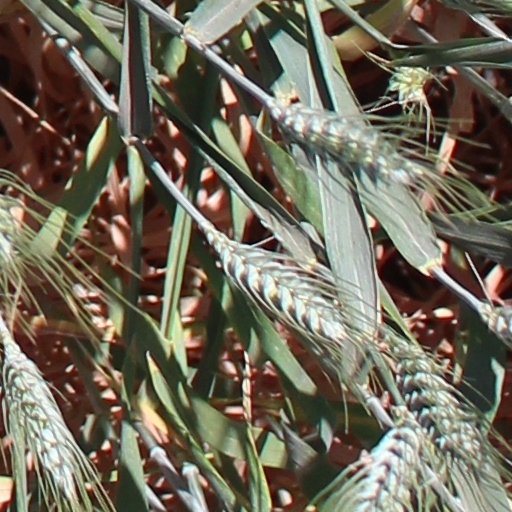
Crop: wheat